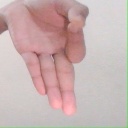
अक्षर: ज्ञ